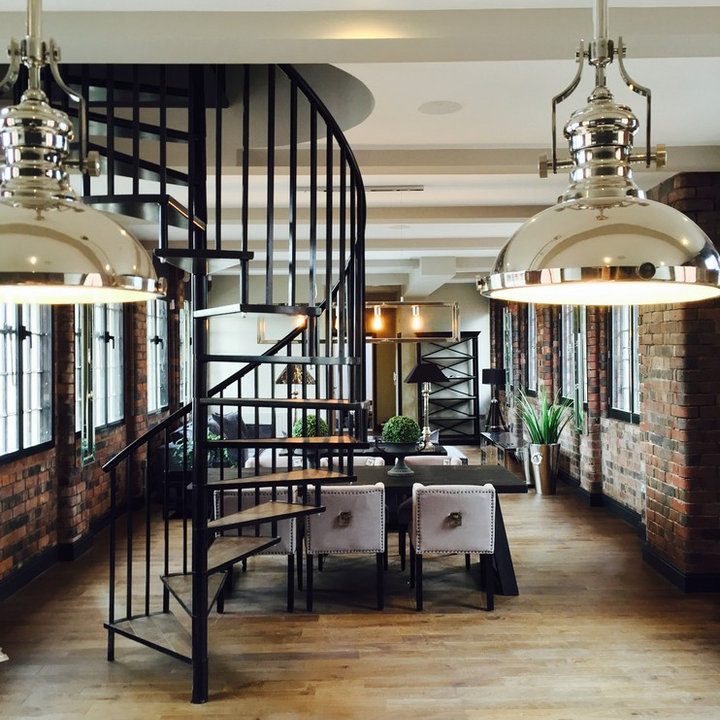
Style: Industrial